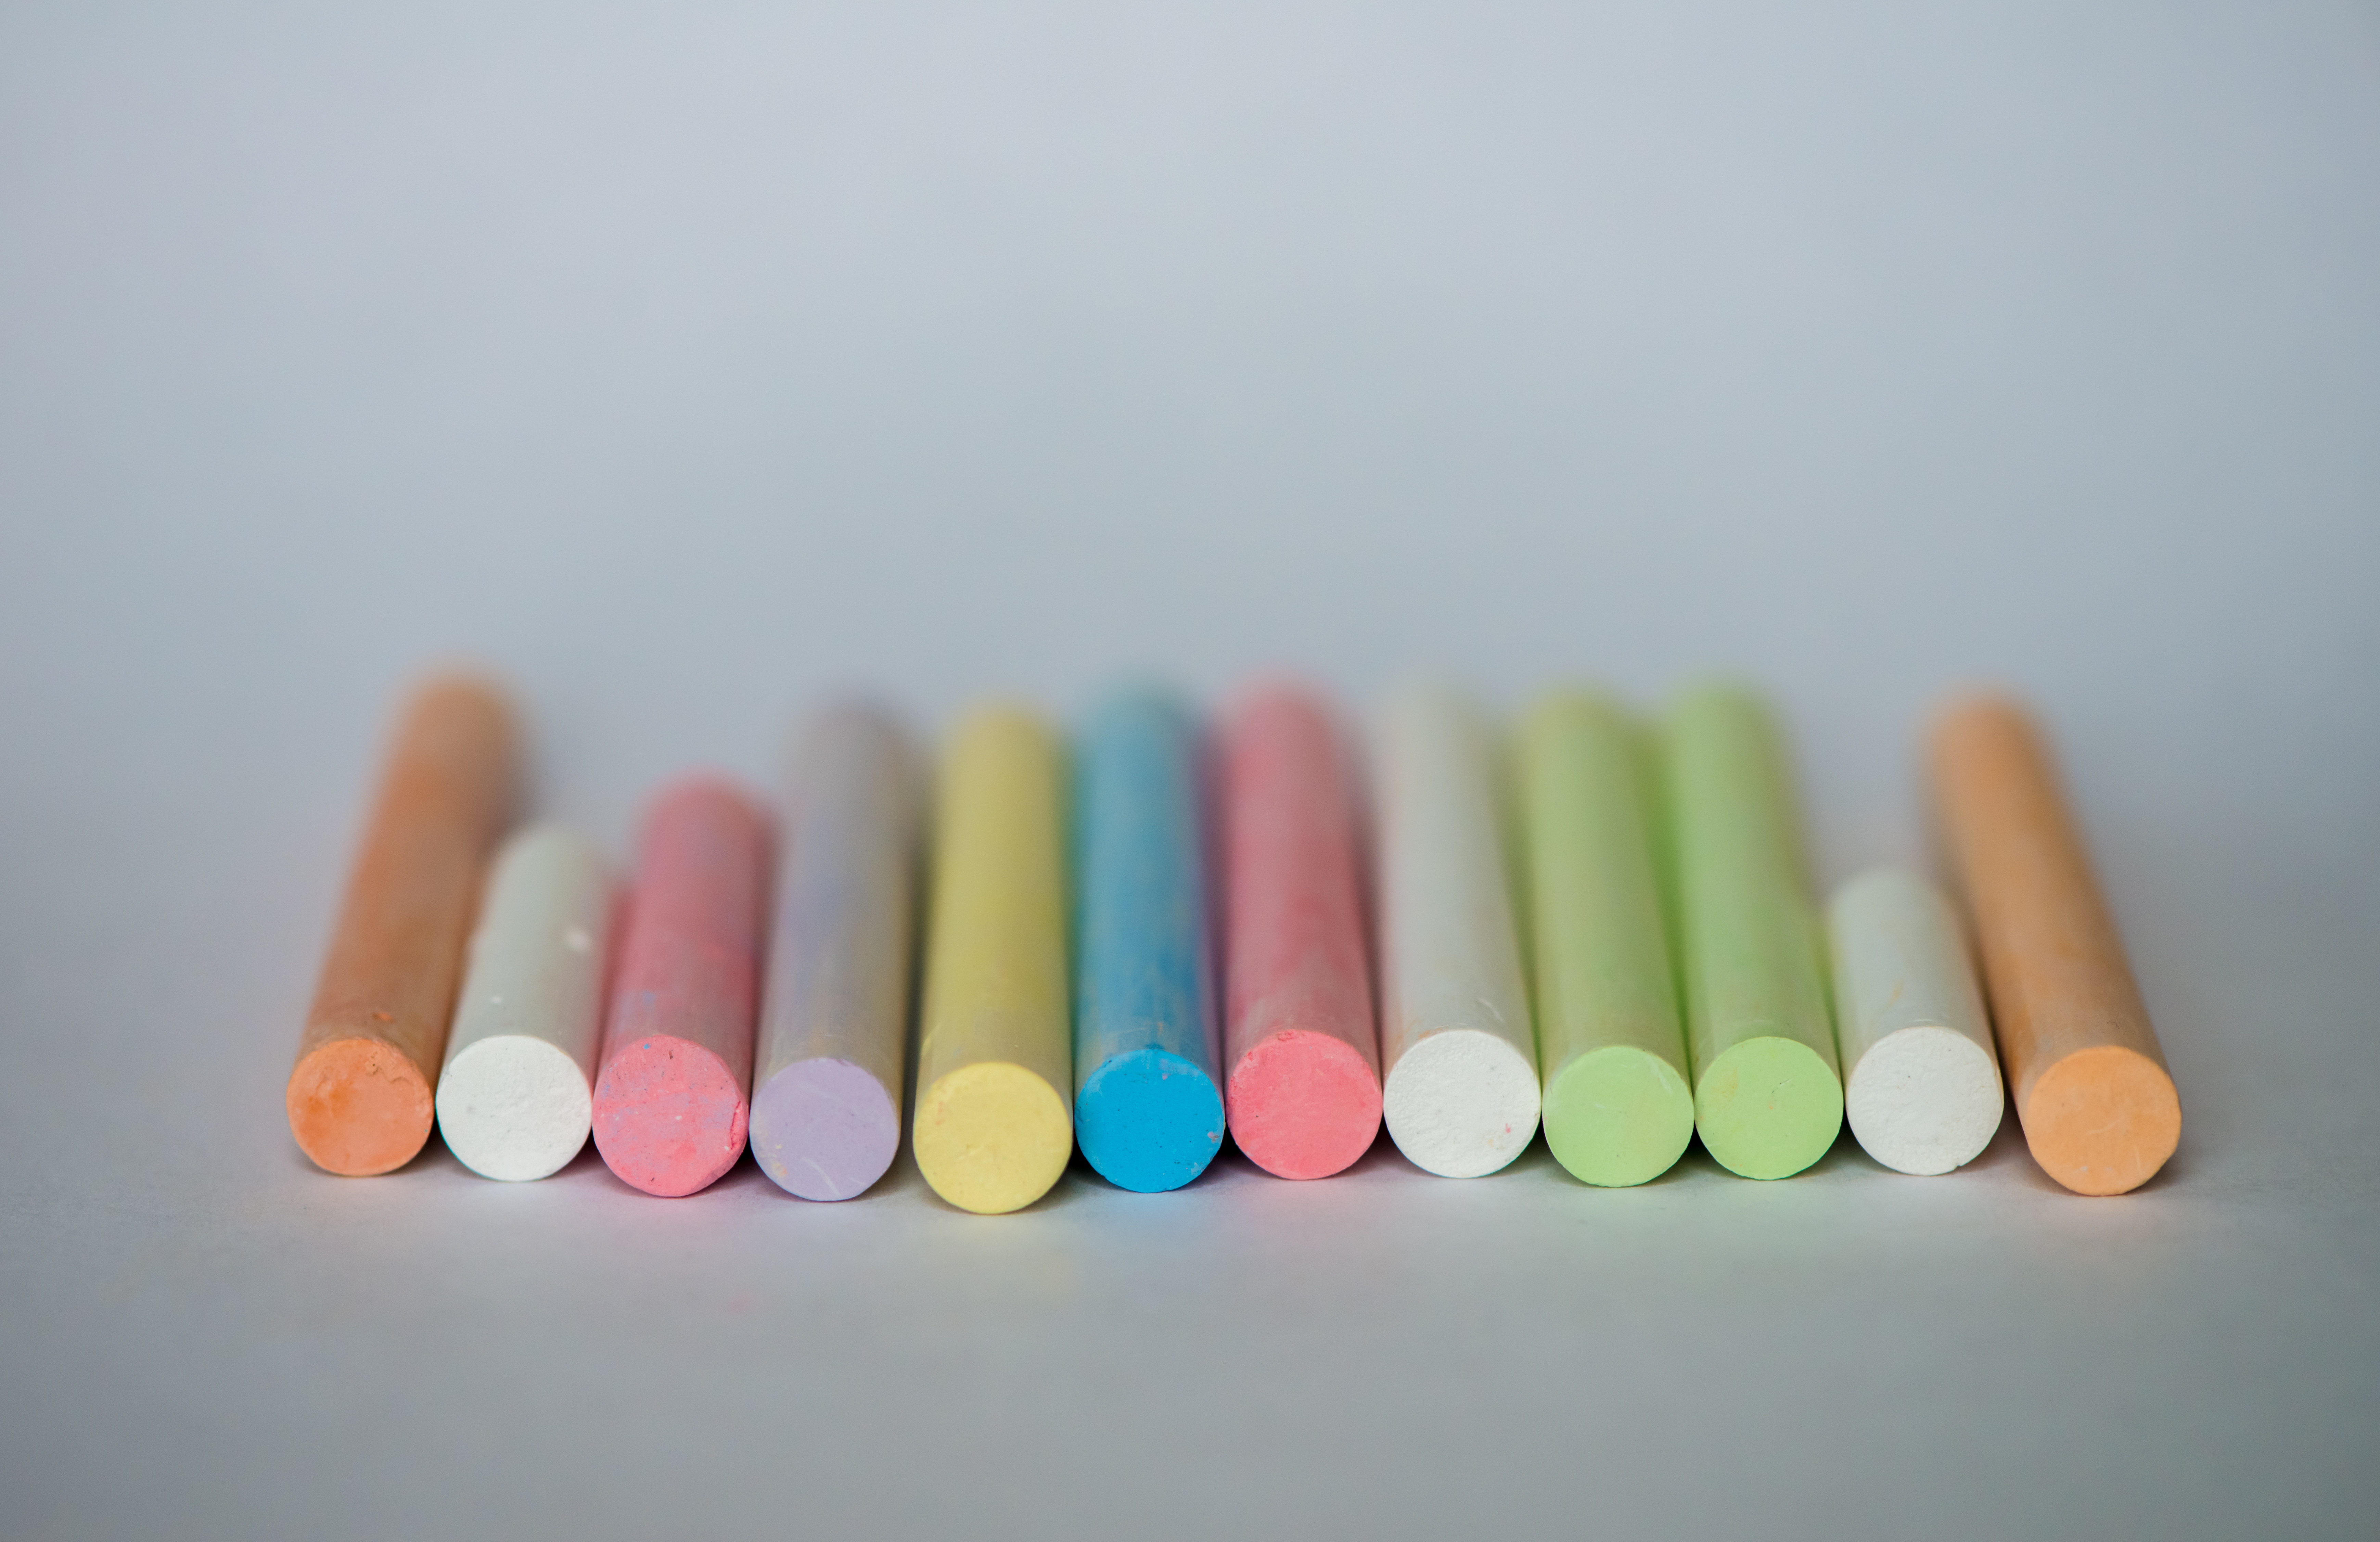
finger